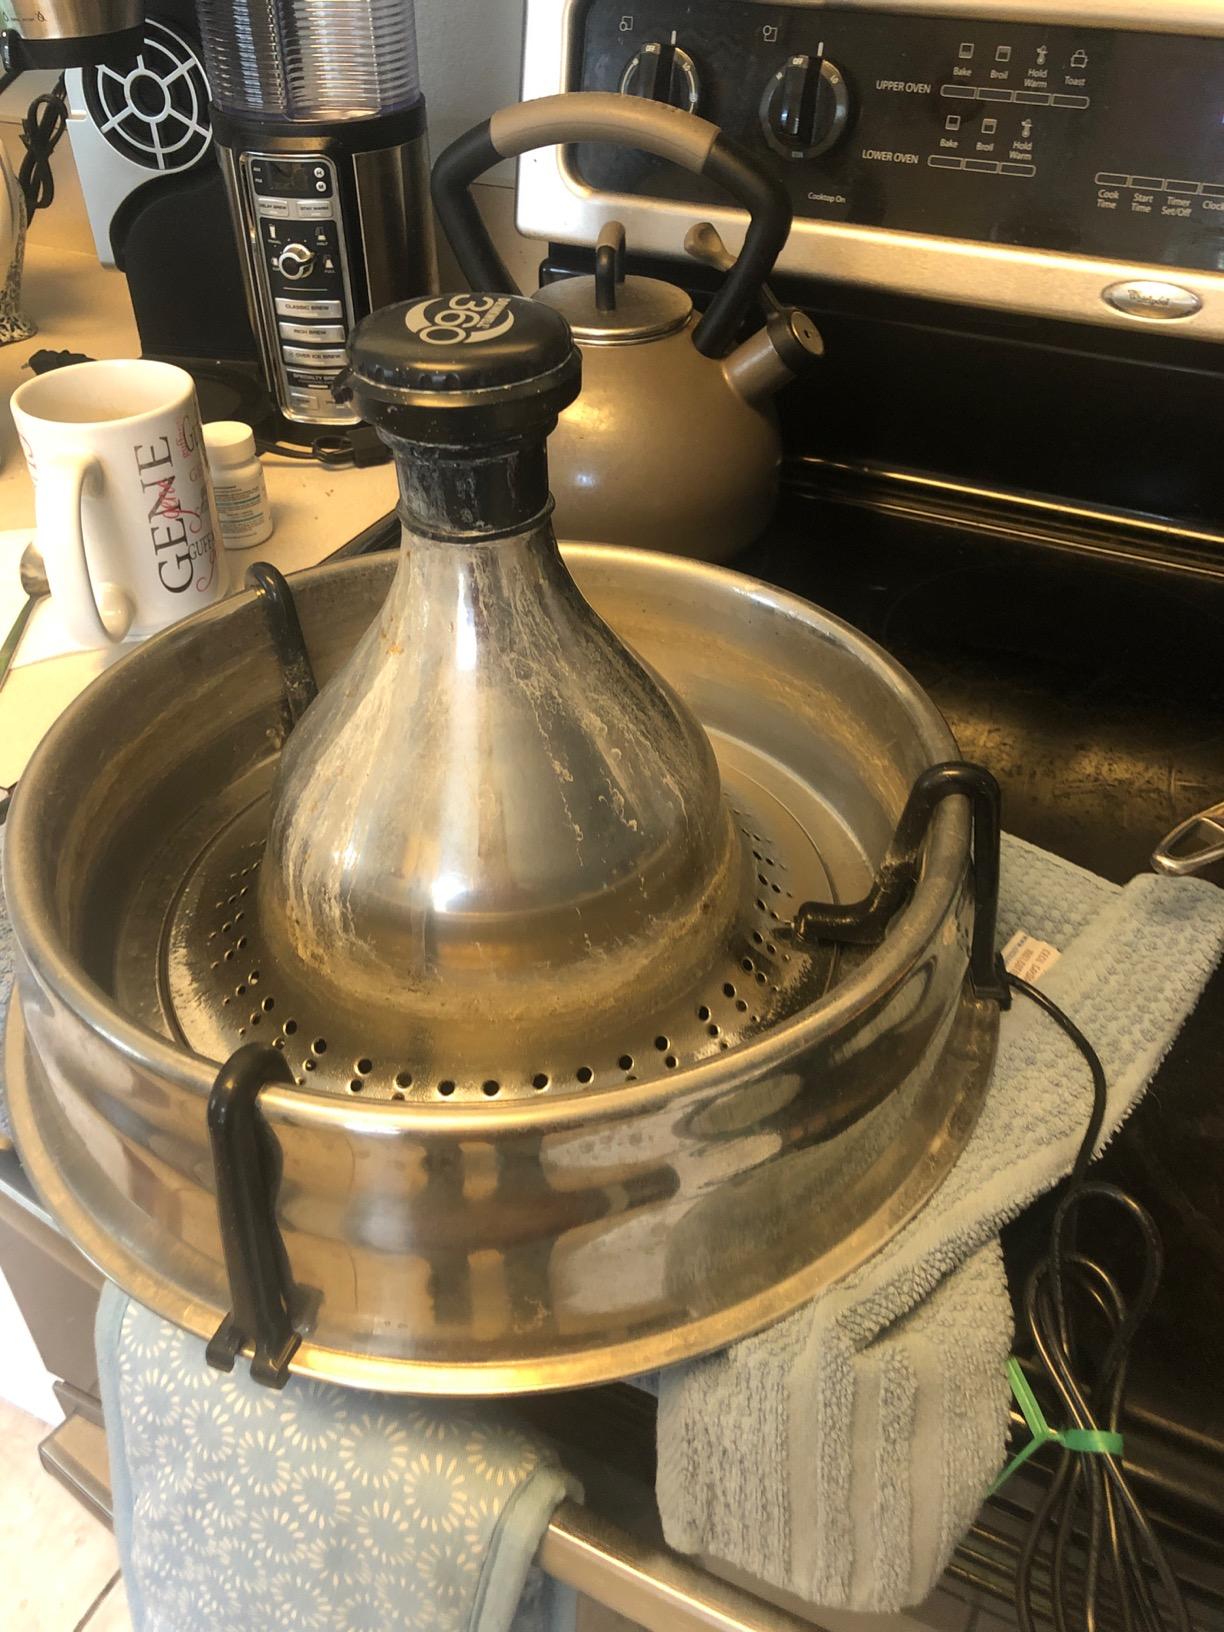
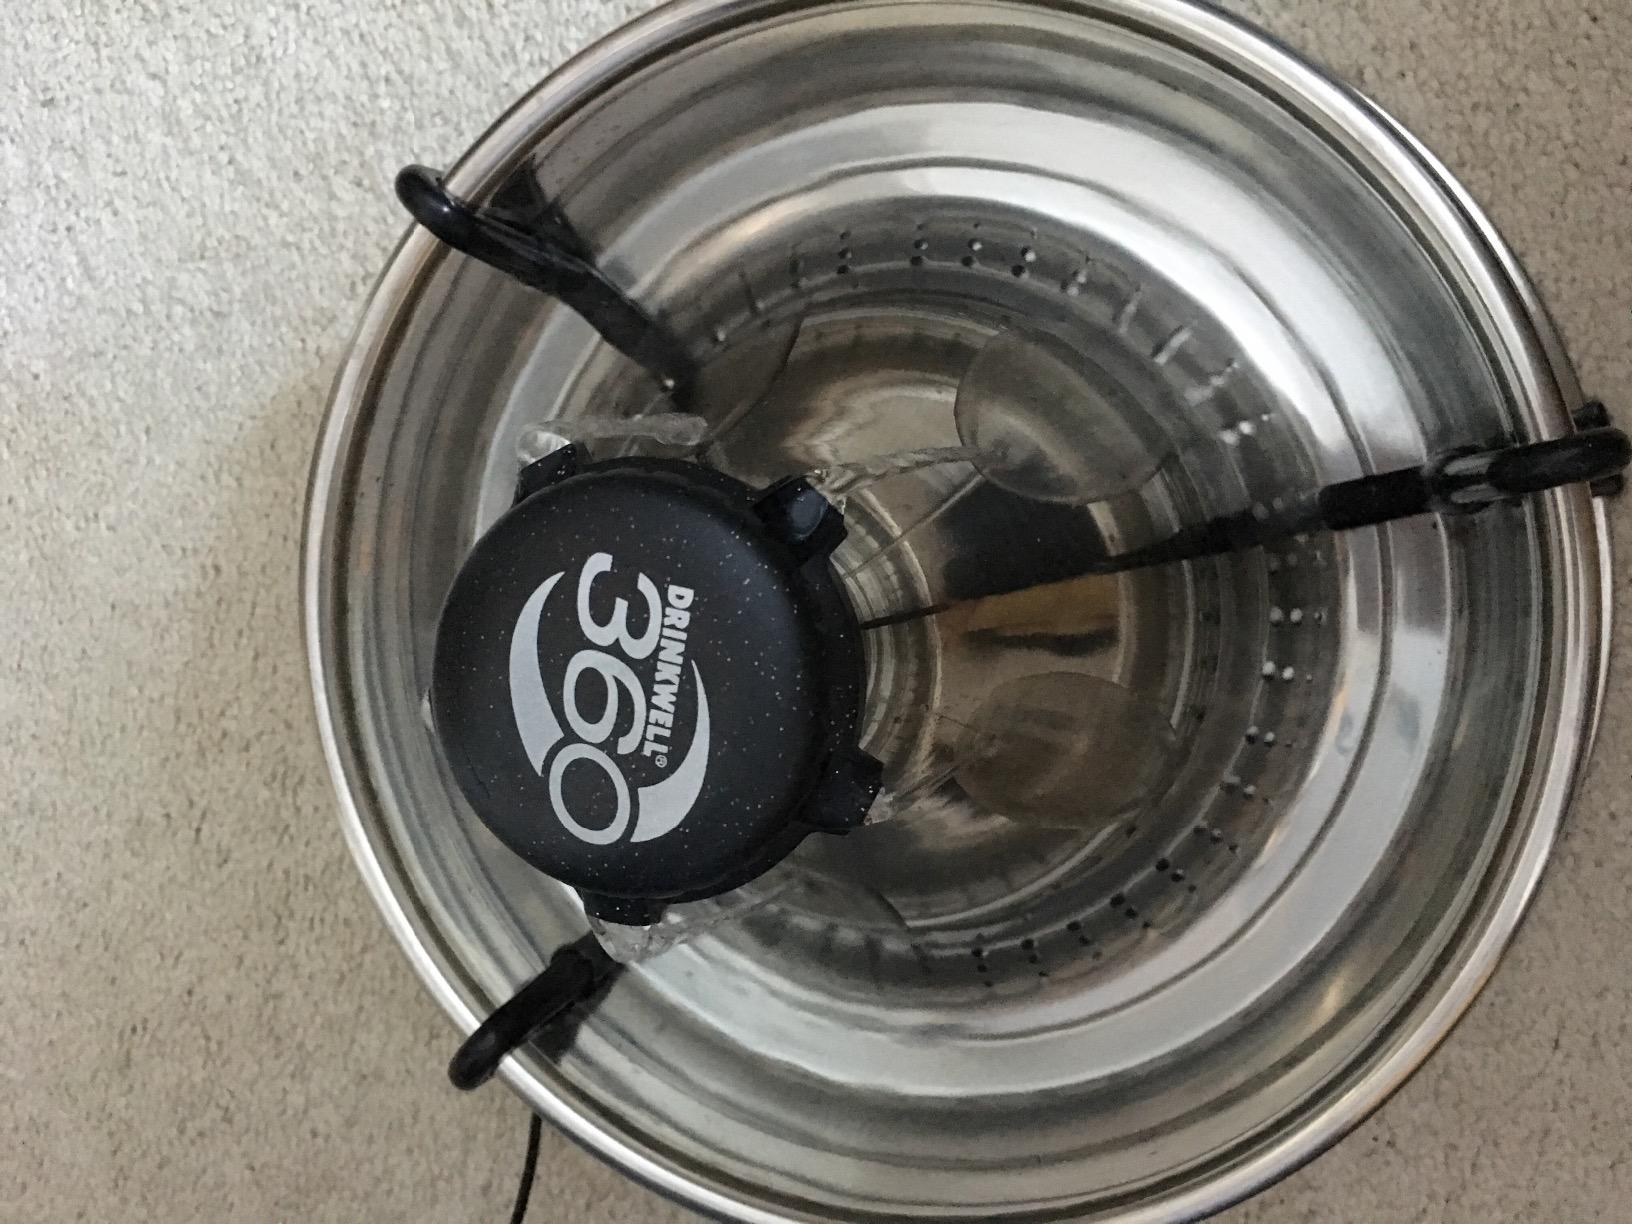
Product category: items_bowl
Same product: yes